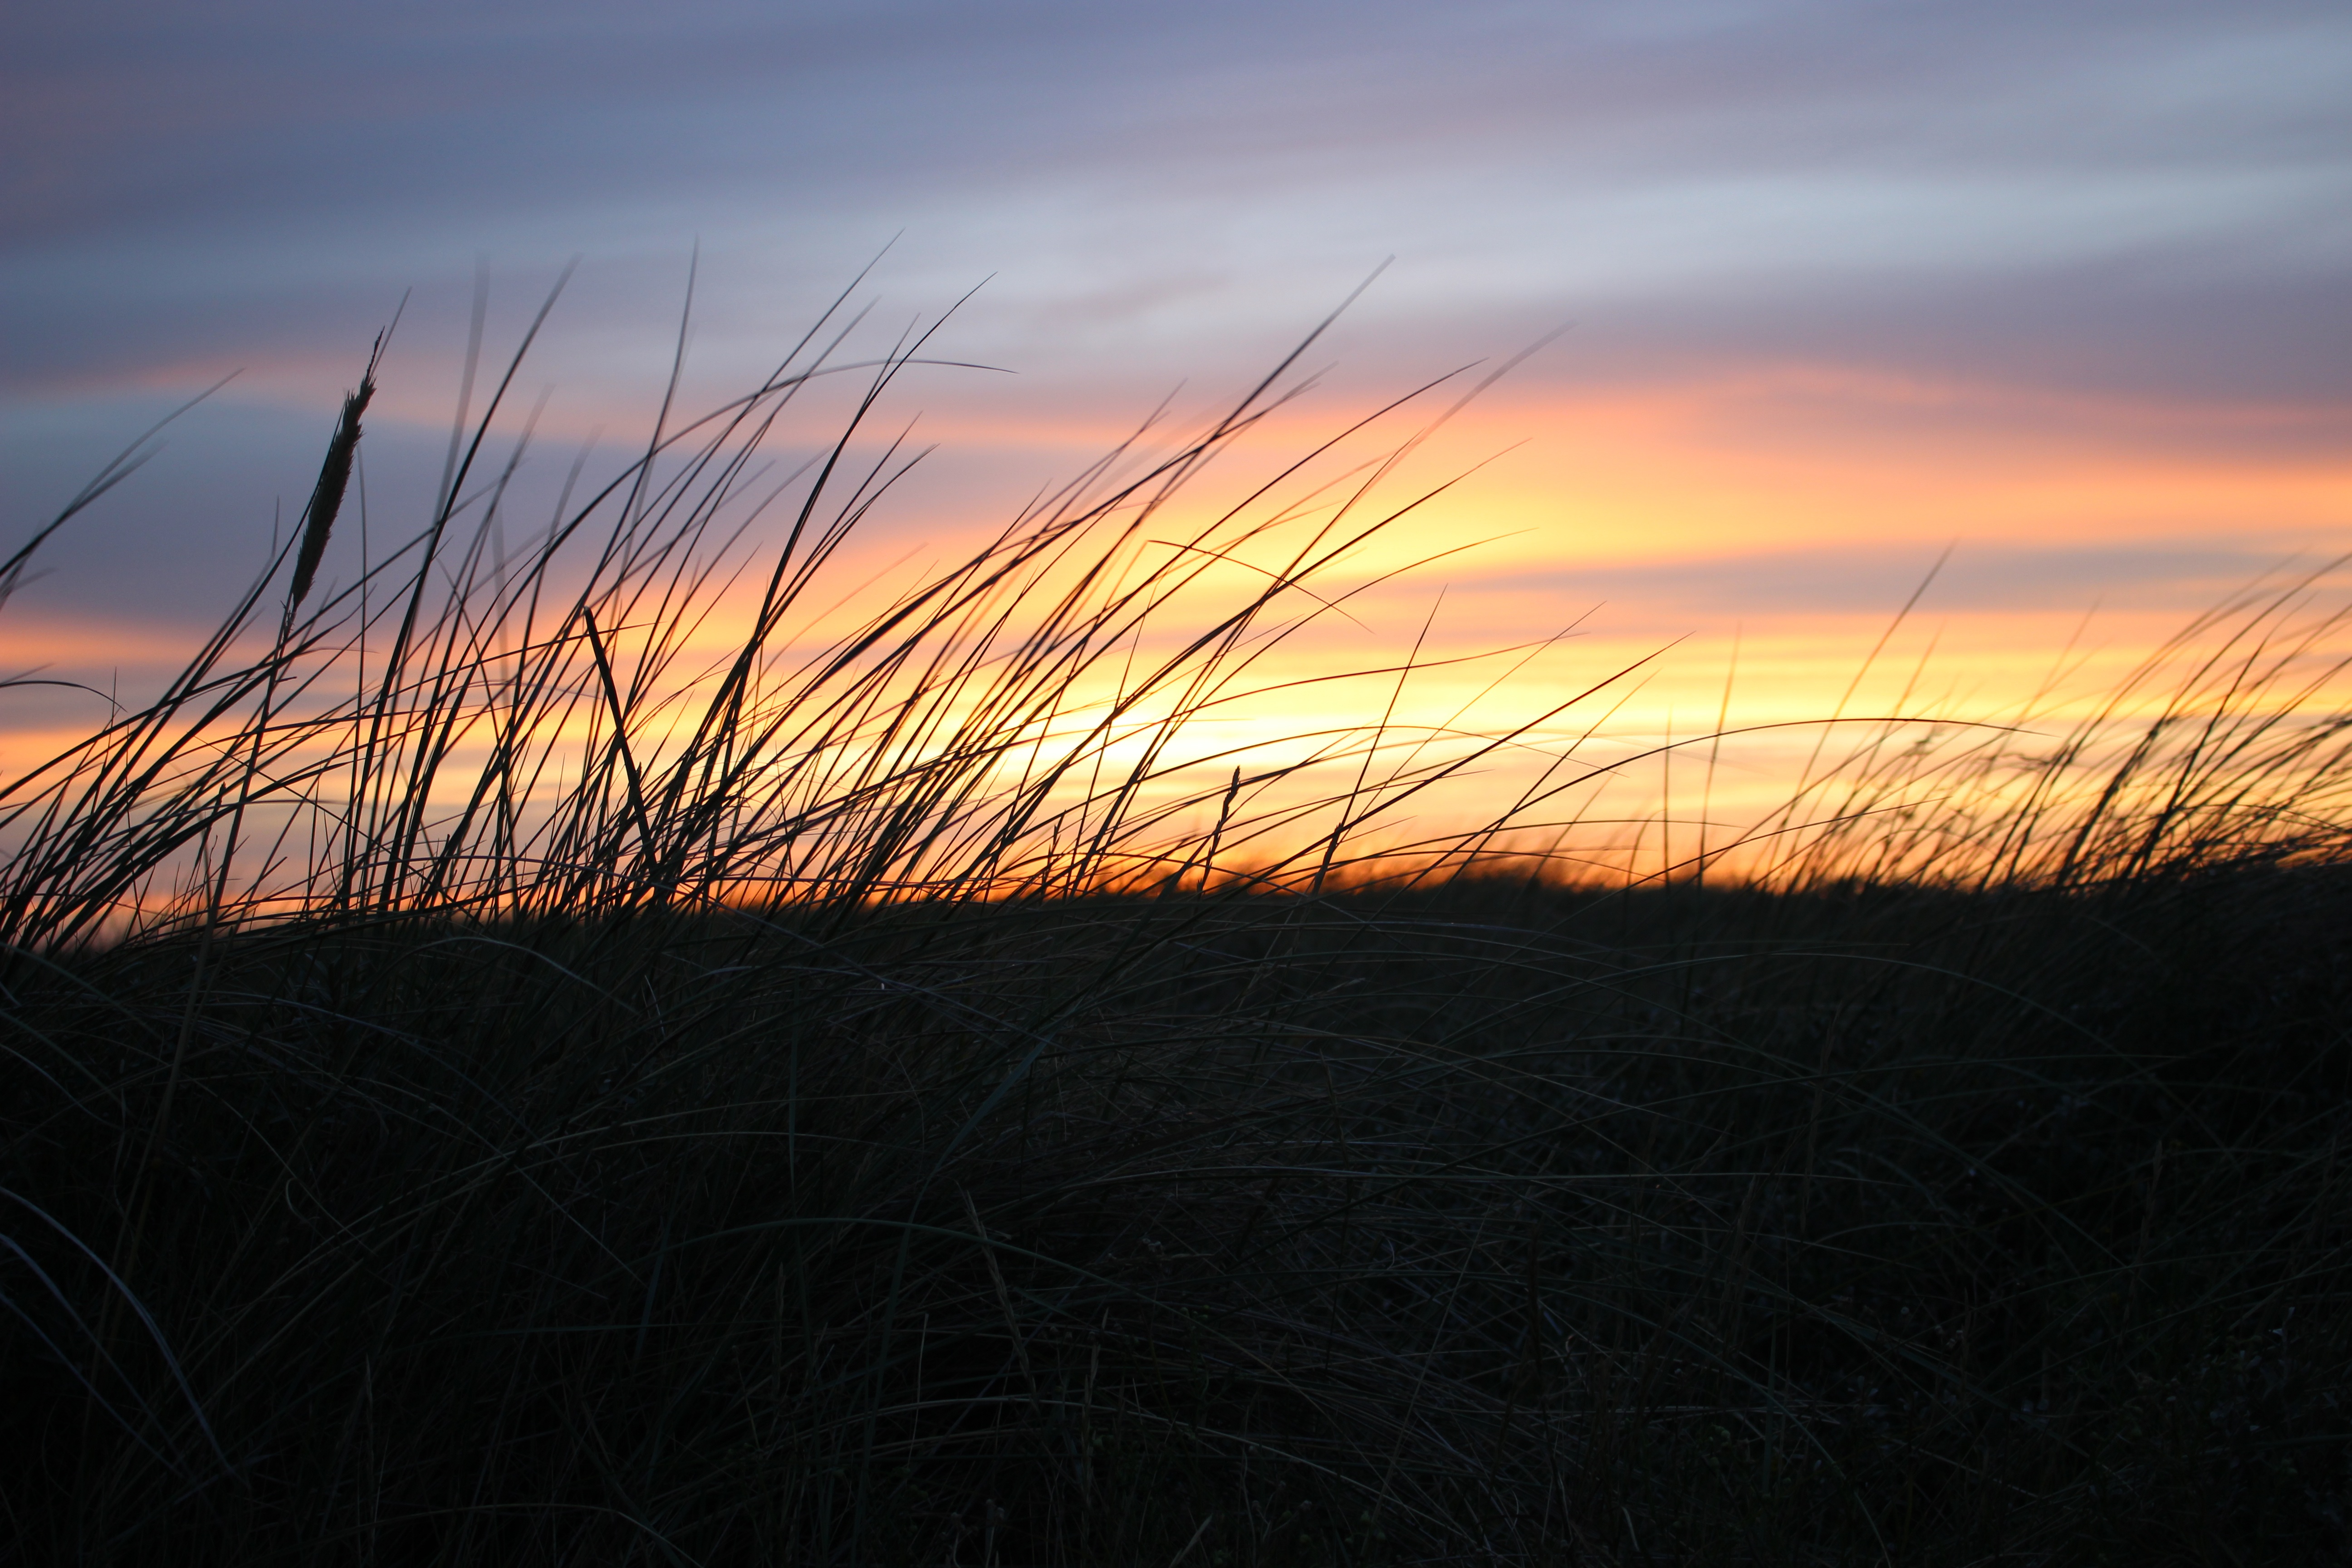
beach, landscape, coast, nature, grass, horizon, cloud, sky, sun, sunrise, sunset, field, prairie, sunlight, morning, dune, wind, dawn, dusk, evening, agriculture, tourism, netherlands, atmospheric phenomenon, grass family